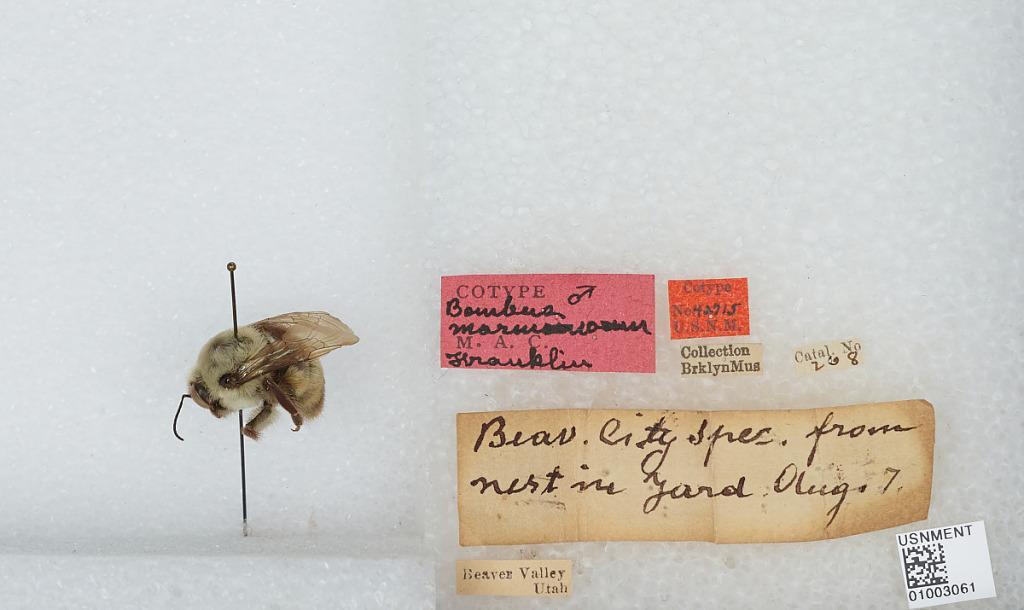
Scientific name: Bombus (Separatobombus) griseocollis (De Geer)
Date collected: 2007-8-
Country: United States
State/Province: Utah
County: Beaver
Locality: Beaver Valley
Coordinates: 38.2803, -112.574